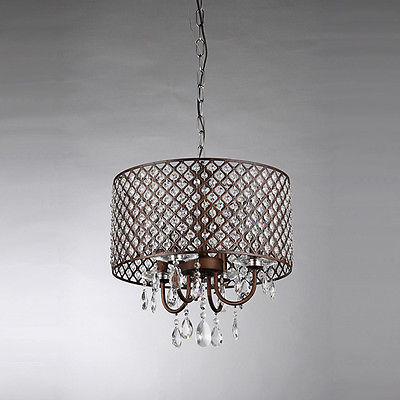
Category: lamp